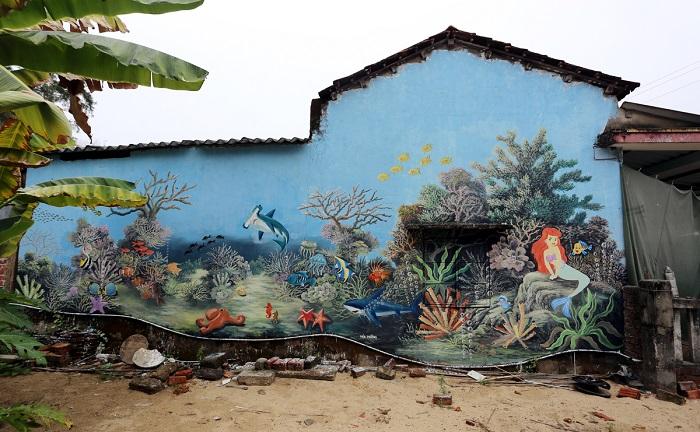
trên mặt bức tường có sự xuất hiện của một bức tranh